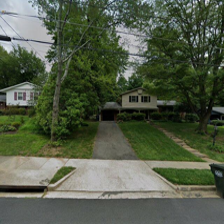
Label: streetView